Presidente Prudente

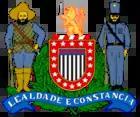
Coat of arms of the PMSP

The rural area of Presidente Prudente is characterized by pastures and sparse tree cover, with the soil covered year-round. The municipality exhibits significant diversity in land use, as older neighborhoods are densely populated with considerable tree cover along streets and in backyards. Newer neighborhoods, which form the majority, feature sparse constructions with lawns and scattered tree cover. Housing complexes are densely built. Land use in the city is not highly diversified, with residential use predominating over other uses such as industry, commerce, and services.